Daniel Bell (freedman)

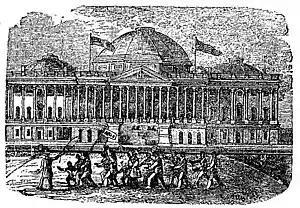
Image from the cover of "Slavery and the slave trade at the nation's capital," 1846, William Harned, New York.

Daniel Bell (ca. 1802 – March 1877) was a formerly enslaved man who gained his freedom and then sought the freedom of his wife, Mary, and their children. Due to a series of unfortunate events, it took decades for the Bell family to obtain their freedom. Daniel and his wife had both been enslaved again after they had obtained their freedom. Two of their children who were born free were enslaved.